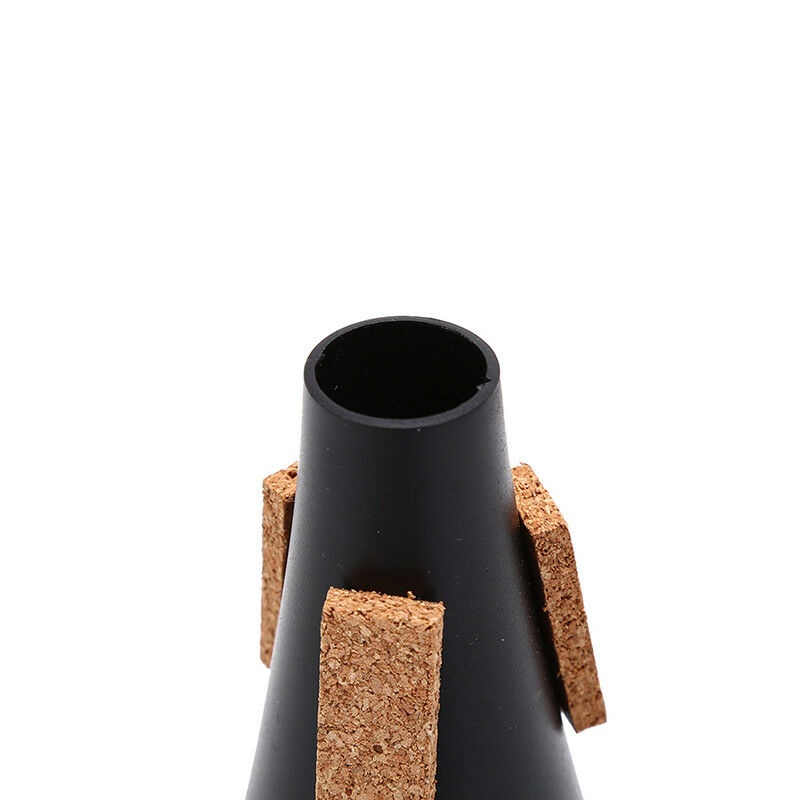
practice trumpet straight mute musical accessory lightweight silencer beginne Gw
ITEM NAME:practice trumpet straight mute musical accessory lightweight silencer beginne Gw note:.TypeÃ¯ ¼Å¡trumpet mute. Designed for the trumpet. Practice without disturbing people. ColorÃ¯ ¼Å¡black. SizeÃ¯ ¼Å¡14cm x 5.5m x 2cm. WeightÃ¯ ¼Å¡43g.
Brand: Shop2IndiaBei
Category: Arts & Entertainment > Hobbies & Creative Arts > Musical Instrument & Orchestra Accessories > Brass Instrument Accessories > Brass Instrument Mutes > Straight Mutes